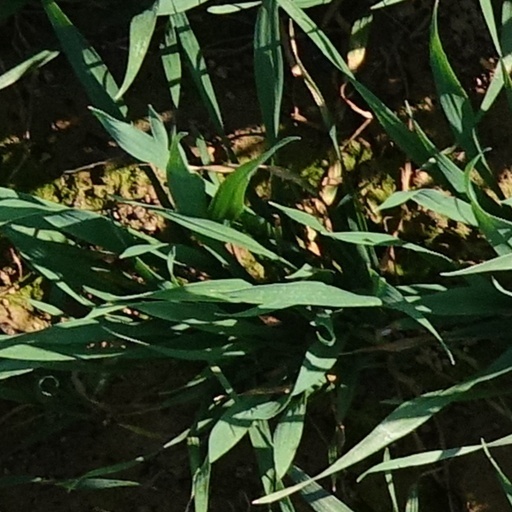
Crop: wheat